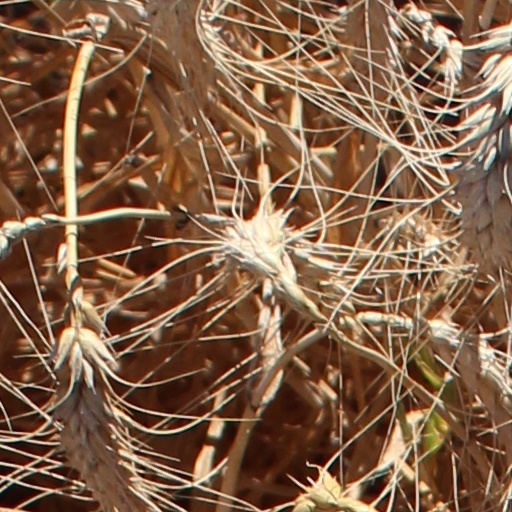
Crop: wheat